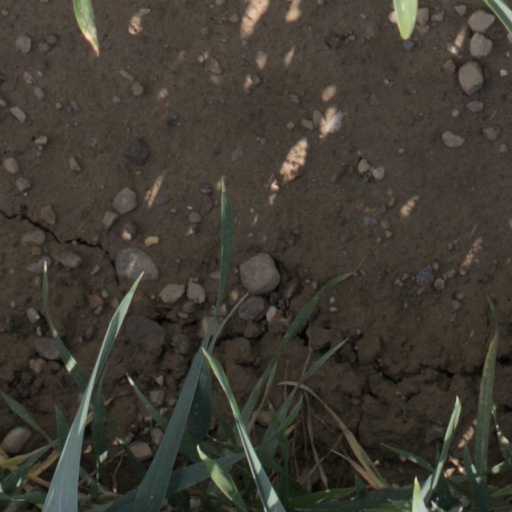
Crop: wheat